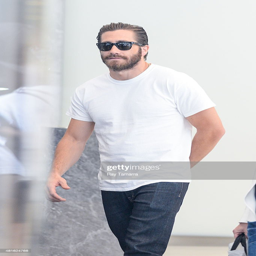
actor leaves radio broadcasting business .